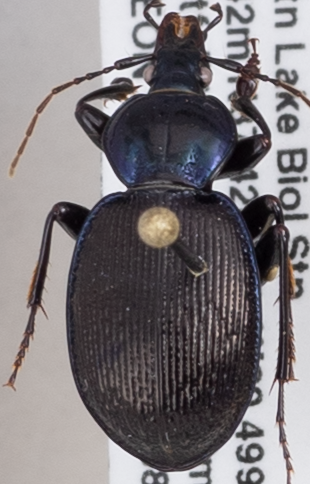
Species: Sphaeroderus stenostomus lecontei
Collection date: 2019-08-13
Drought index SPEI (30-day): -0.03
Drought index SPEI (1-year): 1.69
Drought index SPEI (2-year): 1.69